Joseph ben Meir Teomim

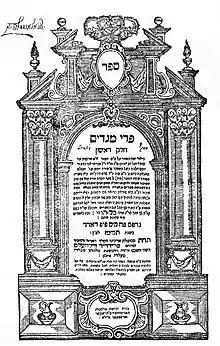
Pri Megadim title page (1787 printing)

Teomim's Pri Megadim (פרי מגדים, "choice fruits", published 1782) is a widely referenced work on the "Shulkhan Aruch". It is composed, essentially, as a supercommentary on the major commentators there: on the "Orach chayyim" section, "Mishbetzot Zahav" discusses David ben Samuel's "Turei Zahav," and "Eshel Avraham" is on Avraham Gombiner's "Magen Avraham"; on the Yoreh De'ah section, "Siftei Da'at" discusses Shabbethai Kohen's "Siftei Kohen", and "Mishbetzot Zahav" is continued. "Pri Megadim" is however seen as authoritative in its own right, often quoted, for example, by the Mishna Berurah.